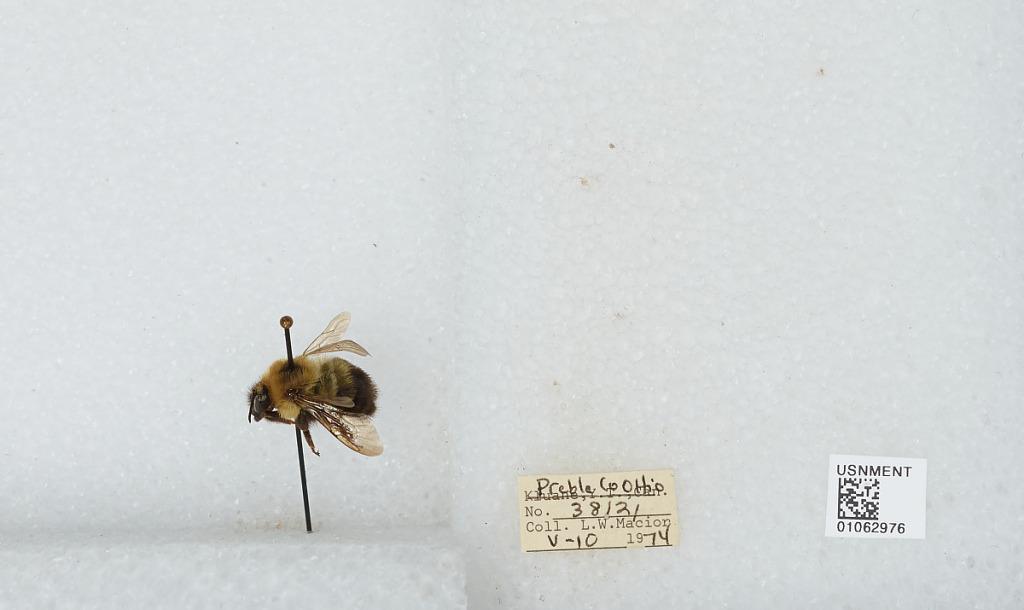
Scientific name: Bombus (Pyrobombus) bimaculatus Cresson
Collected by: L. Macior
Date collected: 1974-5-10
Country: United States
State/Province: Ohio
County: Preble
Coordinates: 39.7778, -84.6897